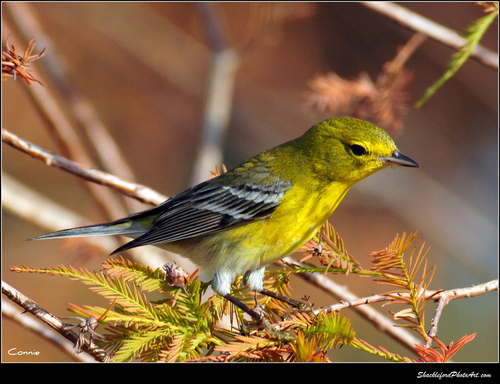
this bird has a bright yellow breast, a greyish yellow head, and grey wings.
the small bird is yellow with black wings and white wingbars.
this bird has a golden breast and belly, a short black bill, and a grey wingbar.
this sleek, small bird is bright yellow in head, throat, nape, breast, and belly, with black and white secondaries.
the bird has a yellow belly, neck, back and head, with black striped wings and tail.
this bird has a grey and yellow head and nape, a bright yellow breast and belly, and white thighs.
this particular bird has a belly that is white and yellow
this bird has yellow feathers and black and white striped wings.
this bird has wings that are grey and has a yellow bellya bird with a yellow belly, breast and crown, black and white wingbars and the bill is short and pointed
Species: Yellow Throated Vireo